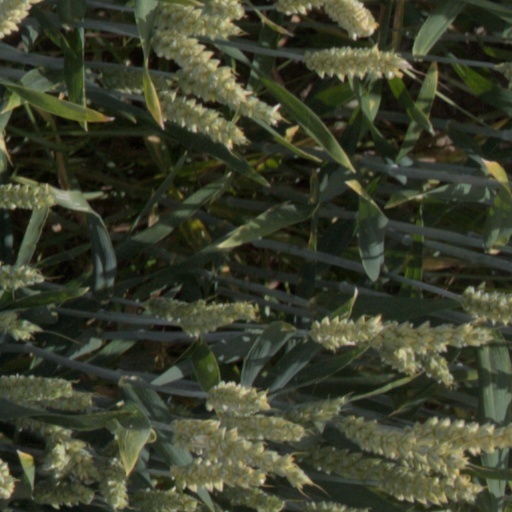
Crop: wheat